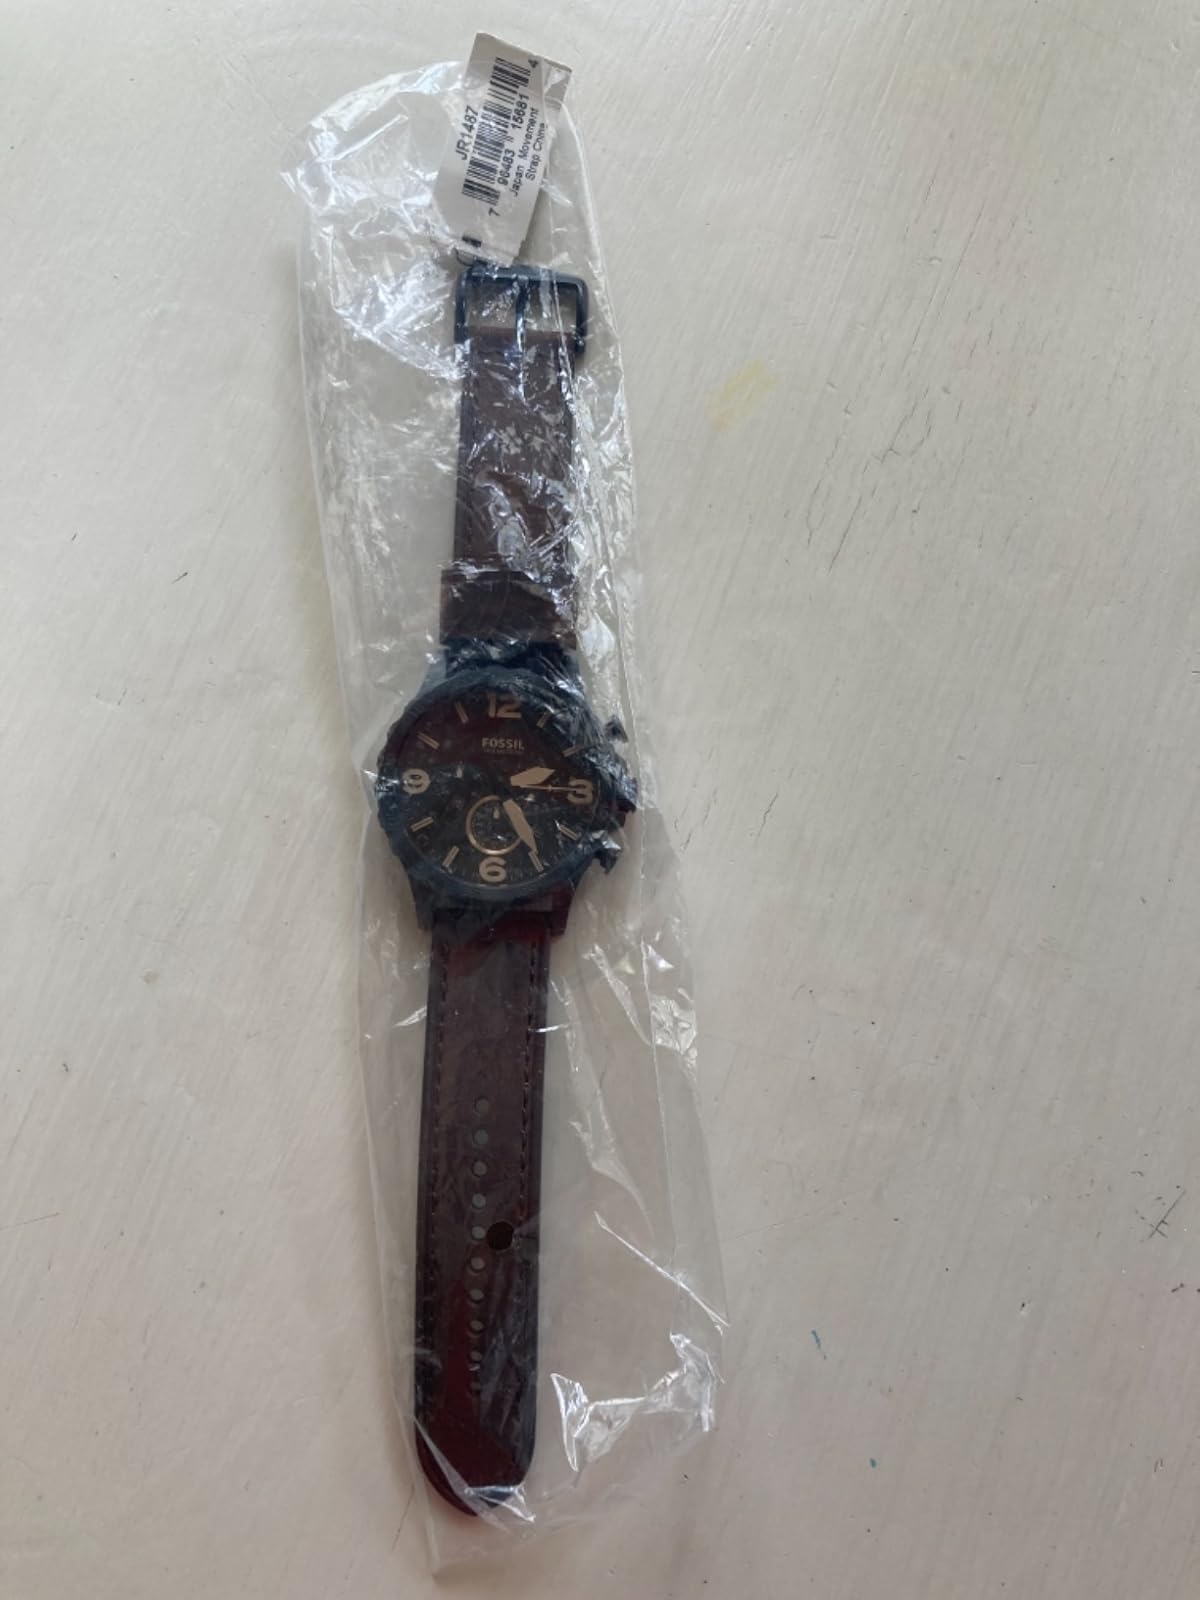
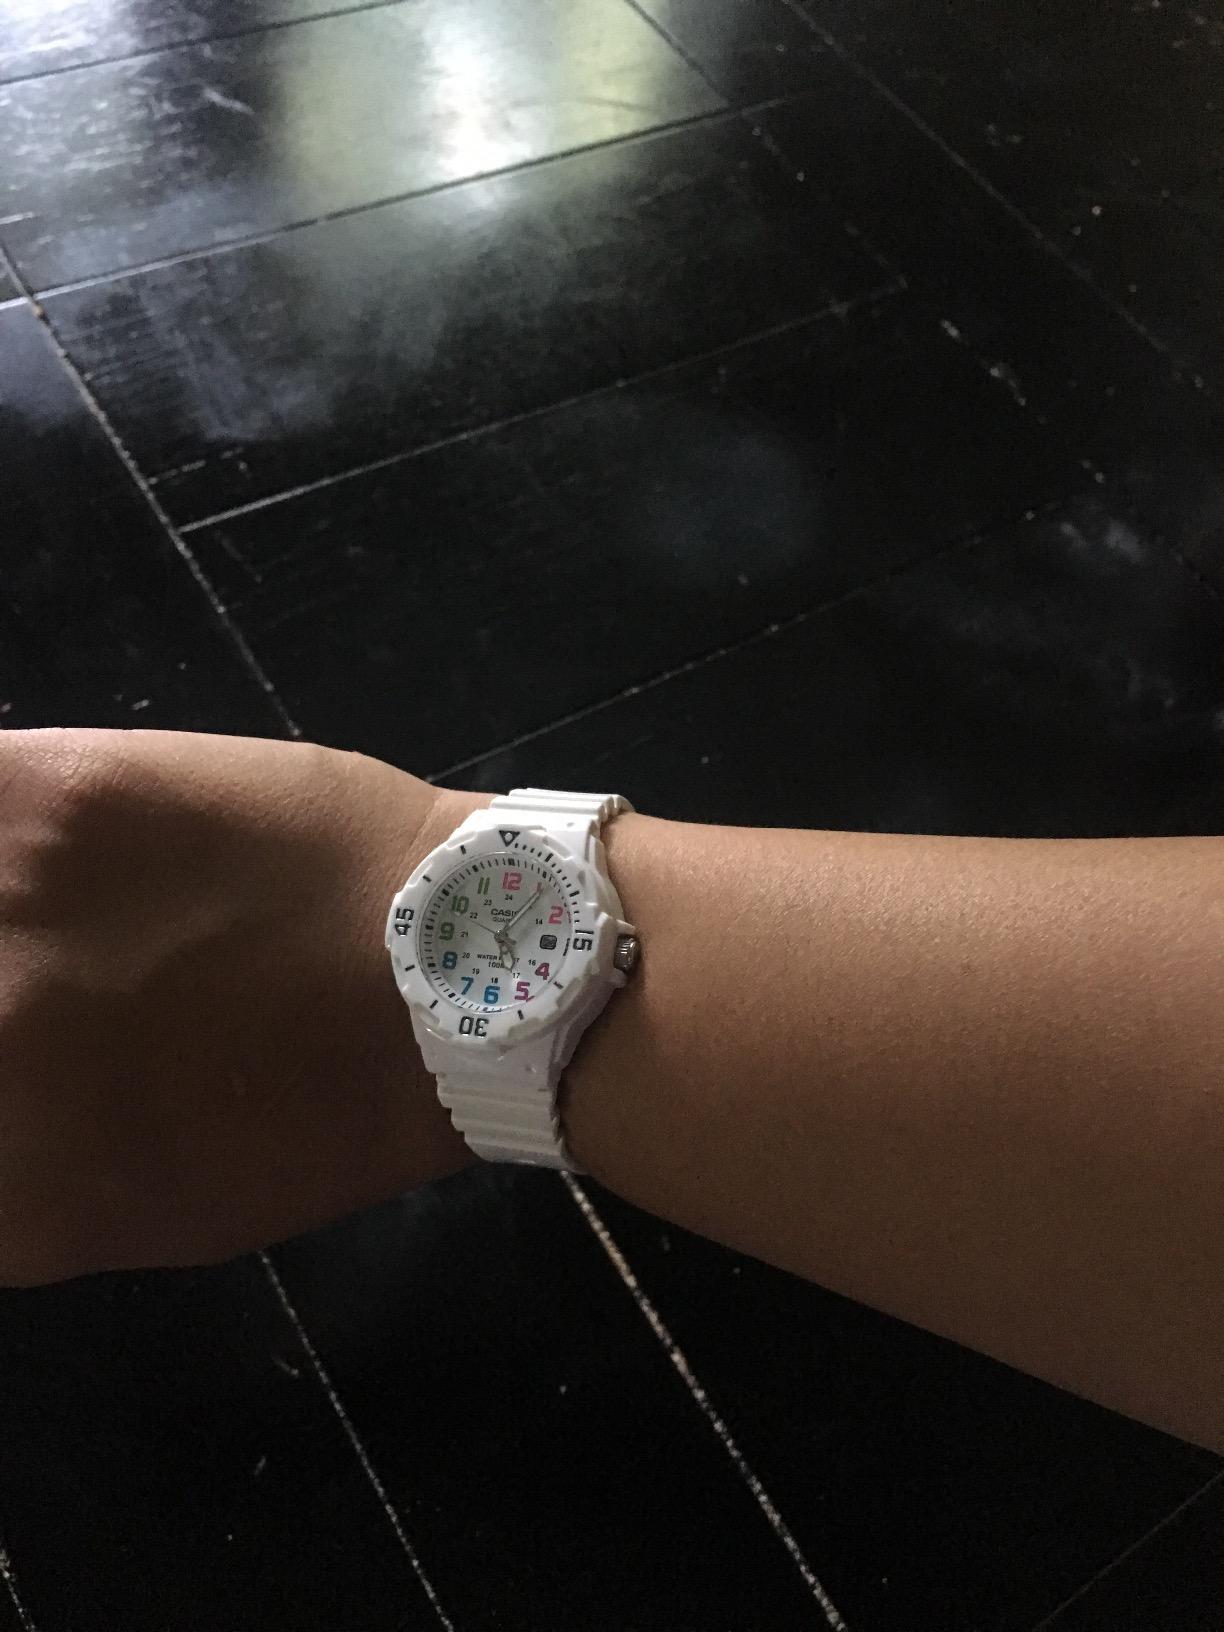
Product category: accessories_watch
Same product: no